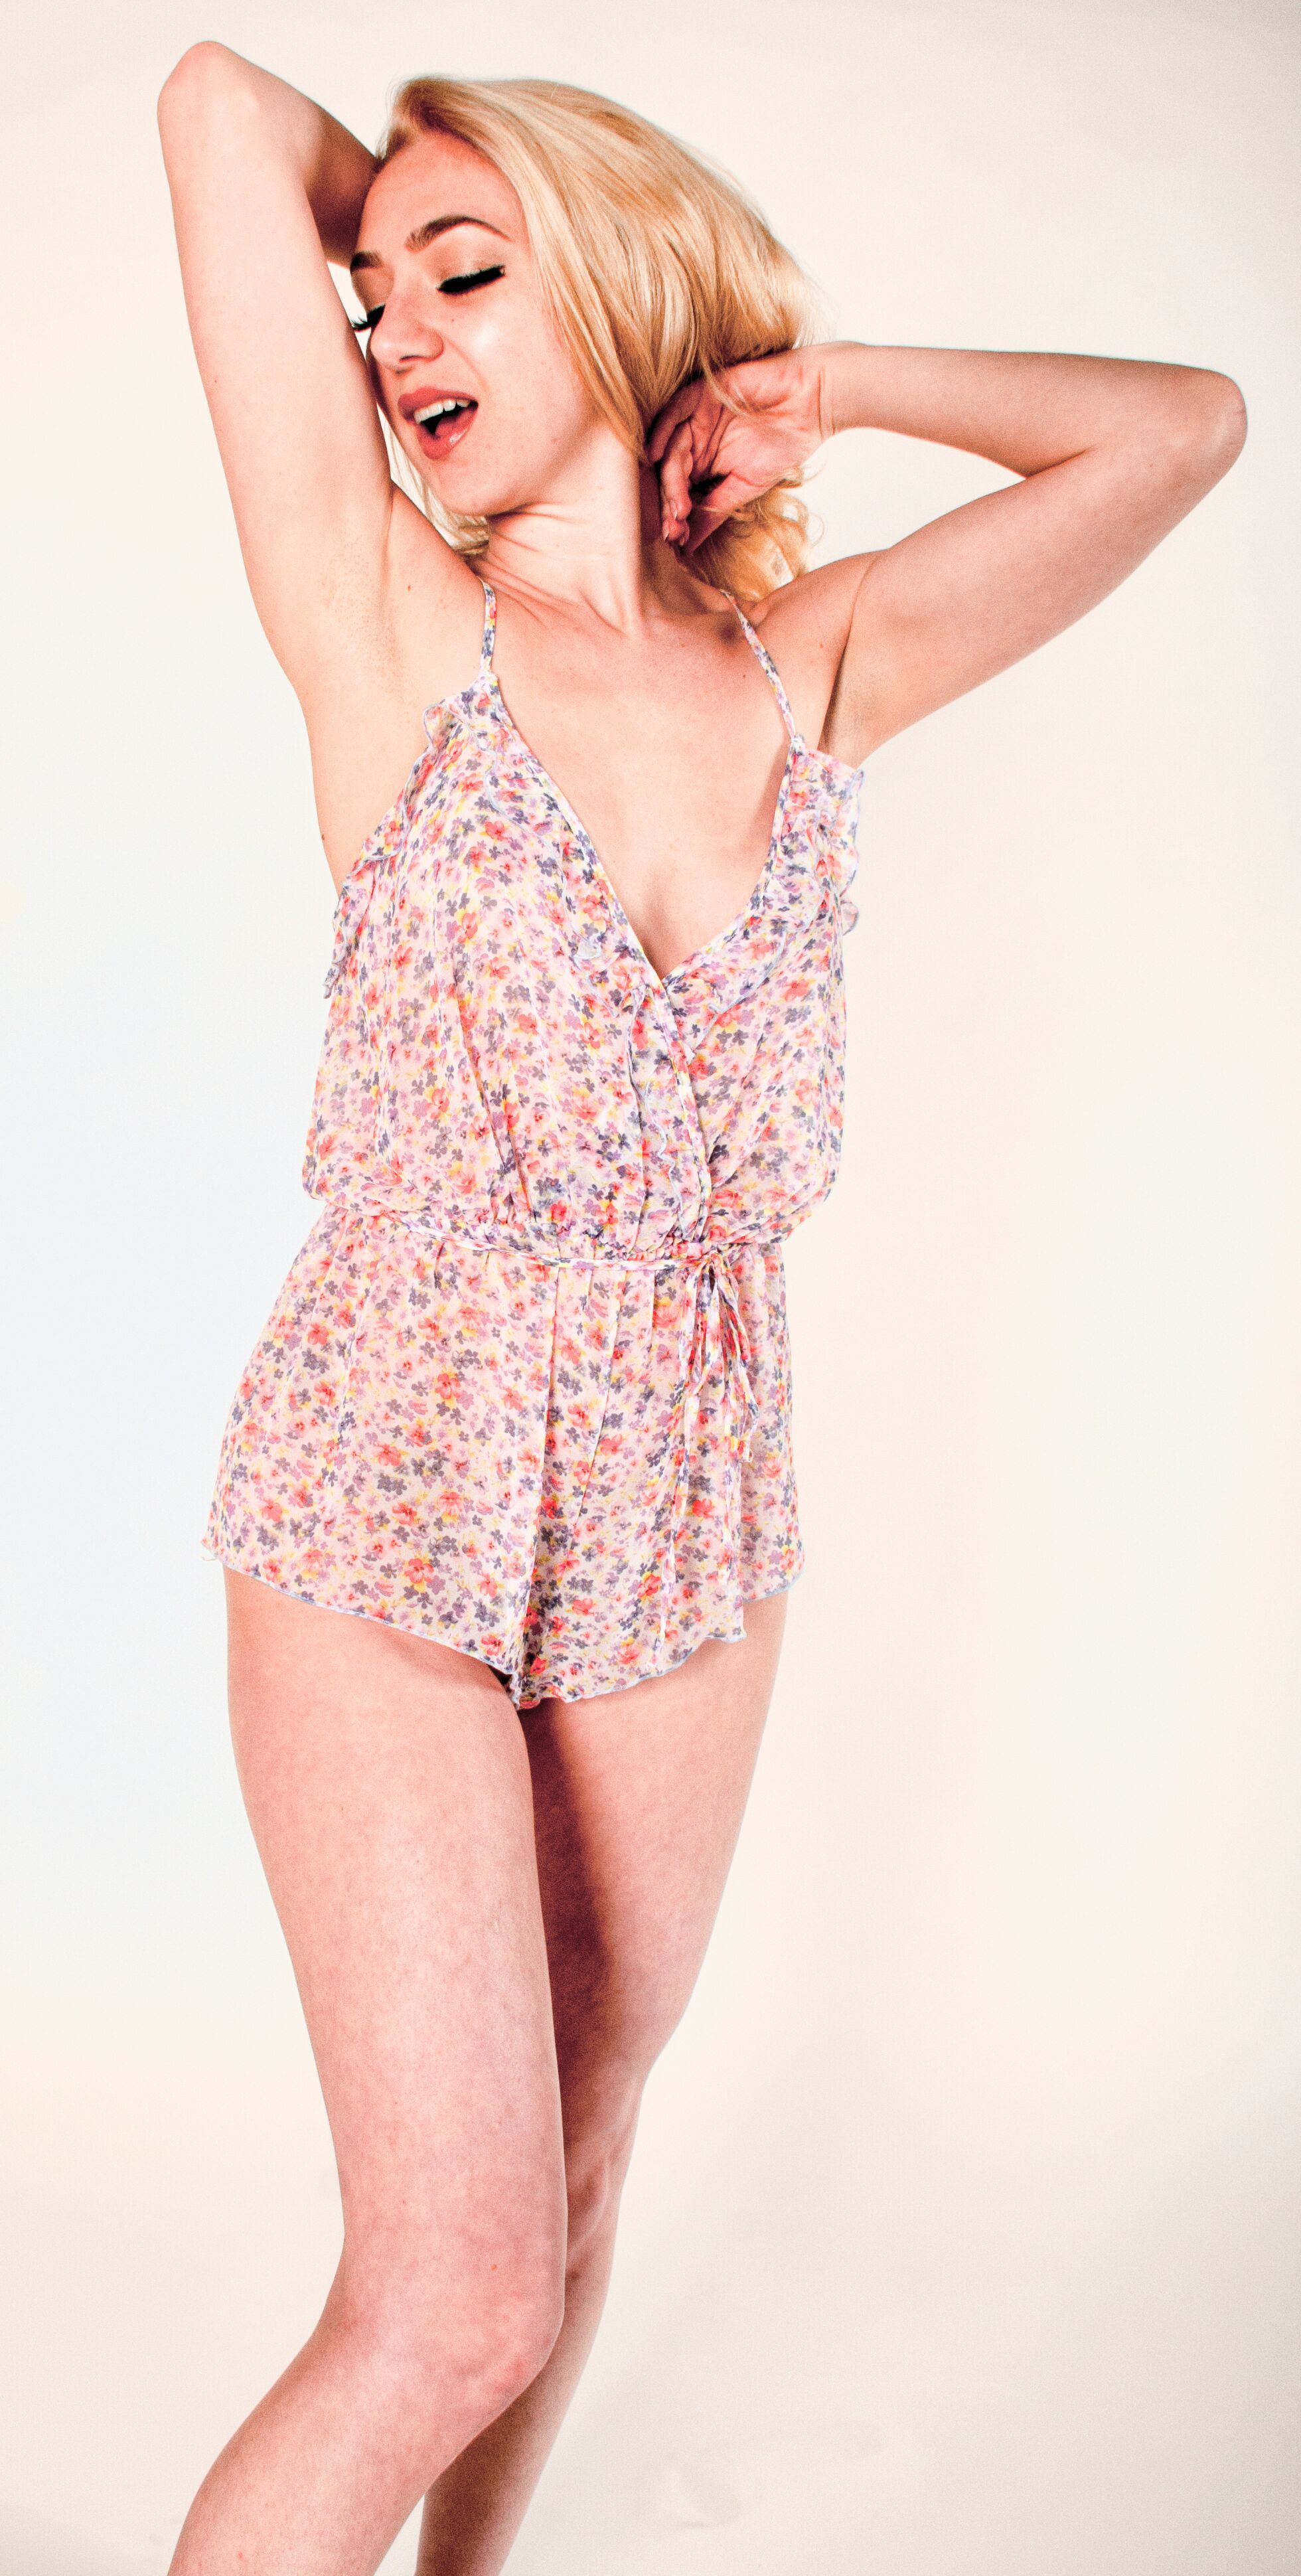
woman, sexy, hair, arm, leg, human body, neck, maillot, waist, gesture, thigh, swimwear, sleeve, flash photography, one piece swimsuit, chest, fashion model, undergarment, human leg, blond, brown hair, thumb, pattern, nail, event, elbow, lingerie, fashion design, happy, lingerie top, art model, abdomen, fashion accessory, peach, sportswear, knee, necklace, flesh, photo shoot